Evansville Day School

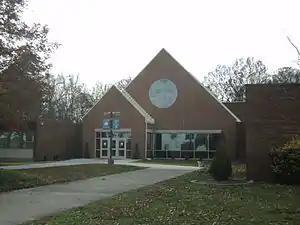
Evansville Day School is a private, college preparatory school in Evansville, IN.

EDS offers two levels of preschool, Jr. PreK and PreK, as well as Kindergarten to 4th grades. Each grade has one teacher who teaches almost all of the students' classes, creating a unique student-teacher bond.